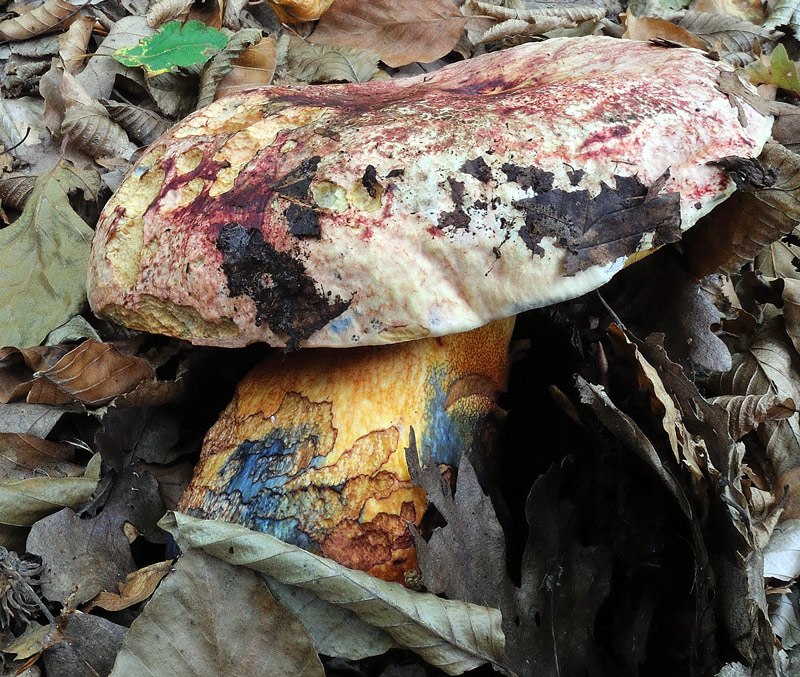
Label: mushroom